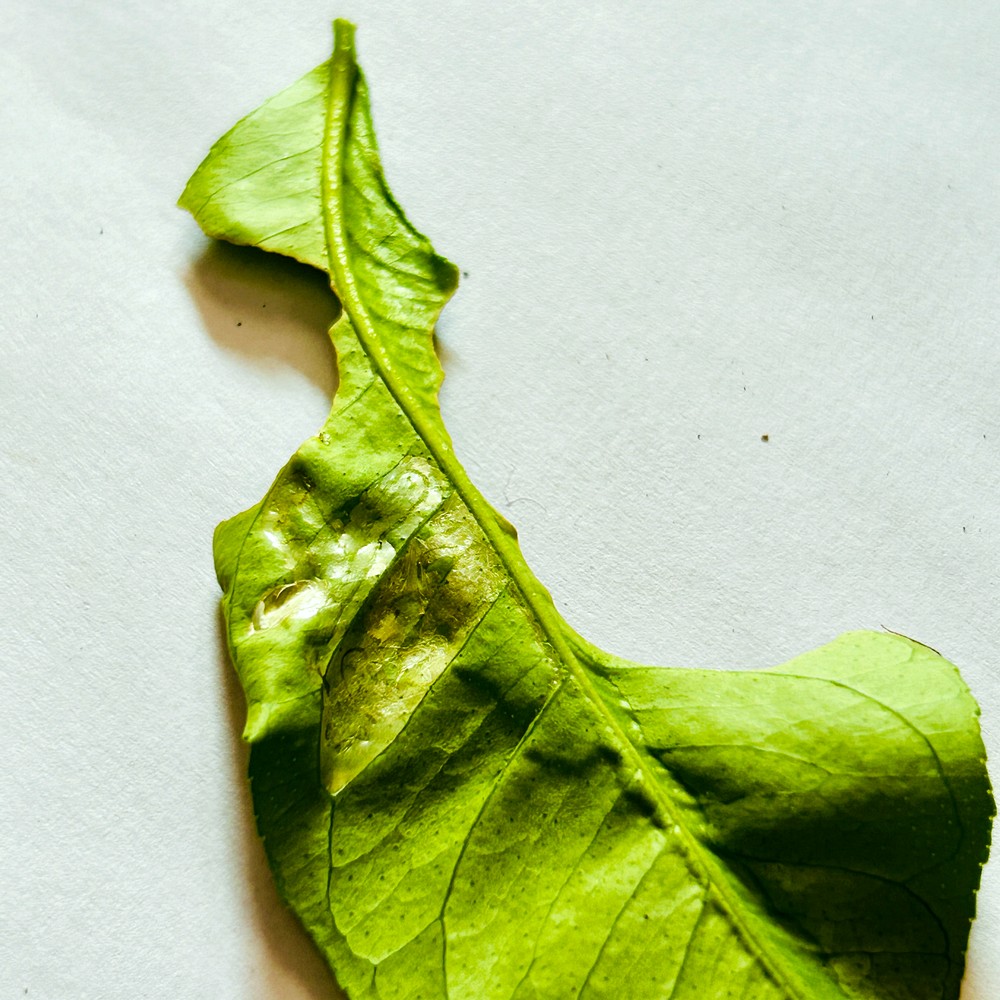
Label: Deficiency Leaf